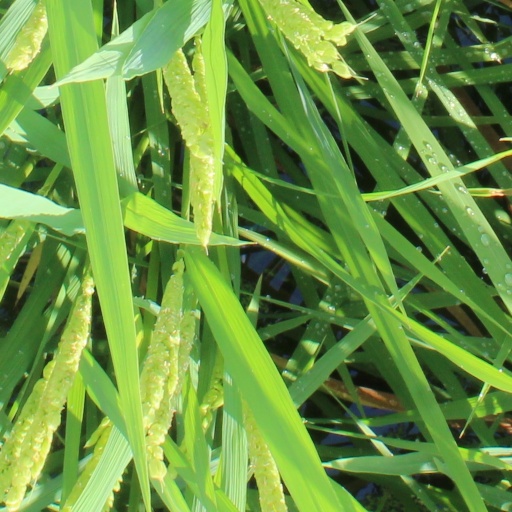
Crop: rice